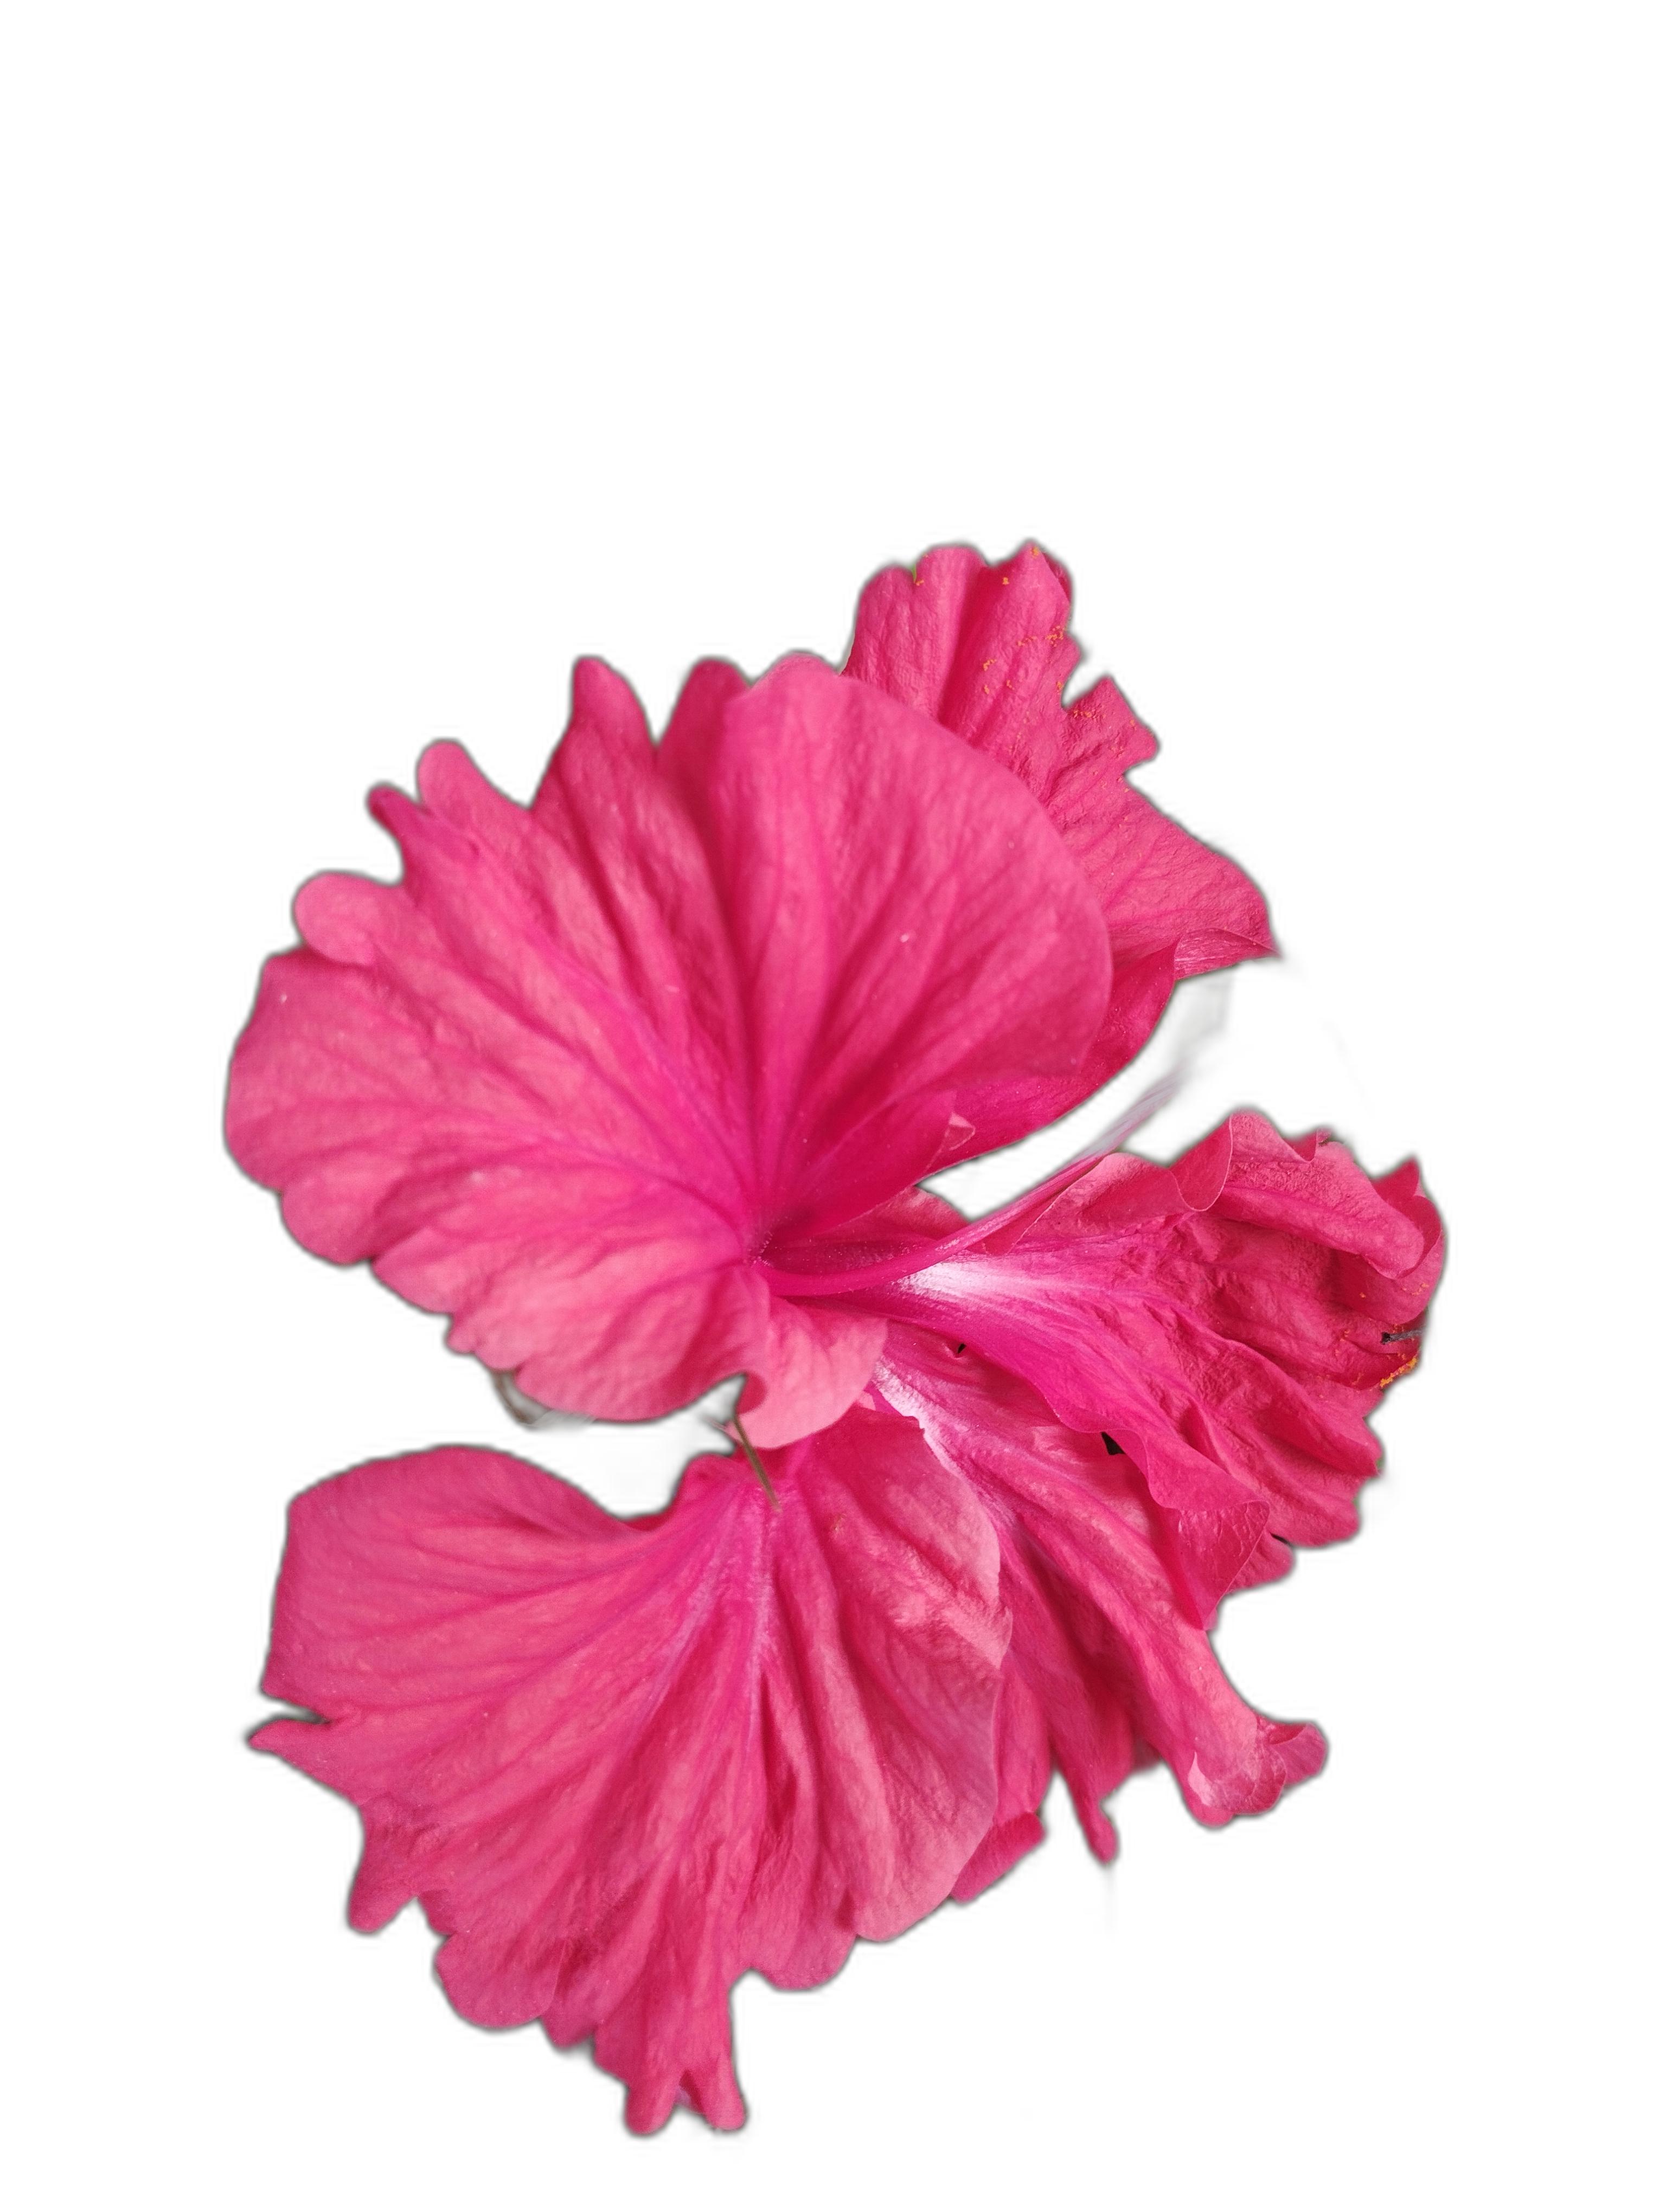
Label: Hibiscus